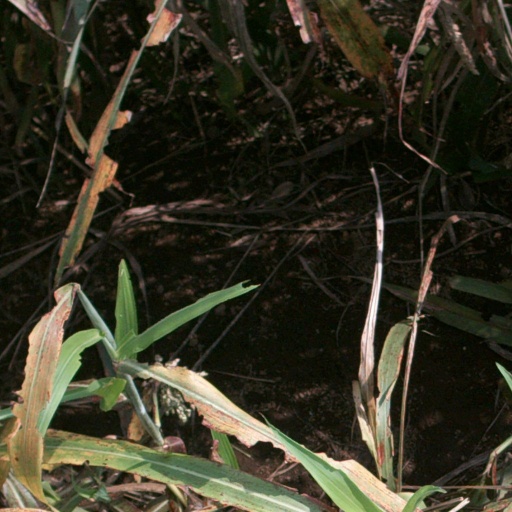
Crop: sorghum